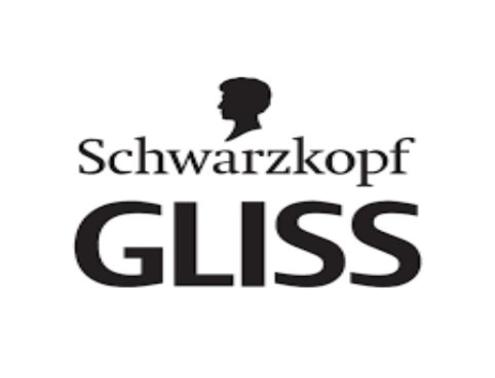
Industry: Necessities